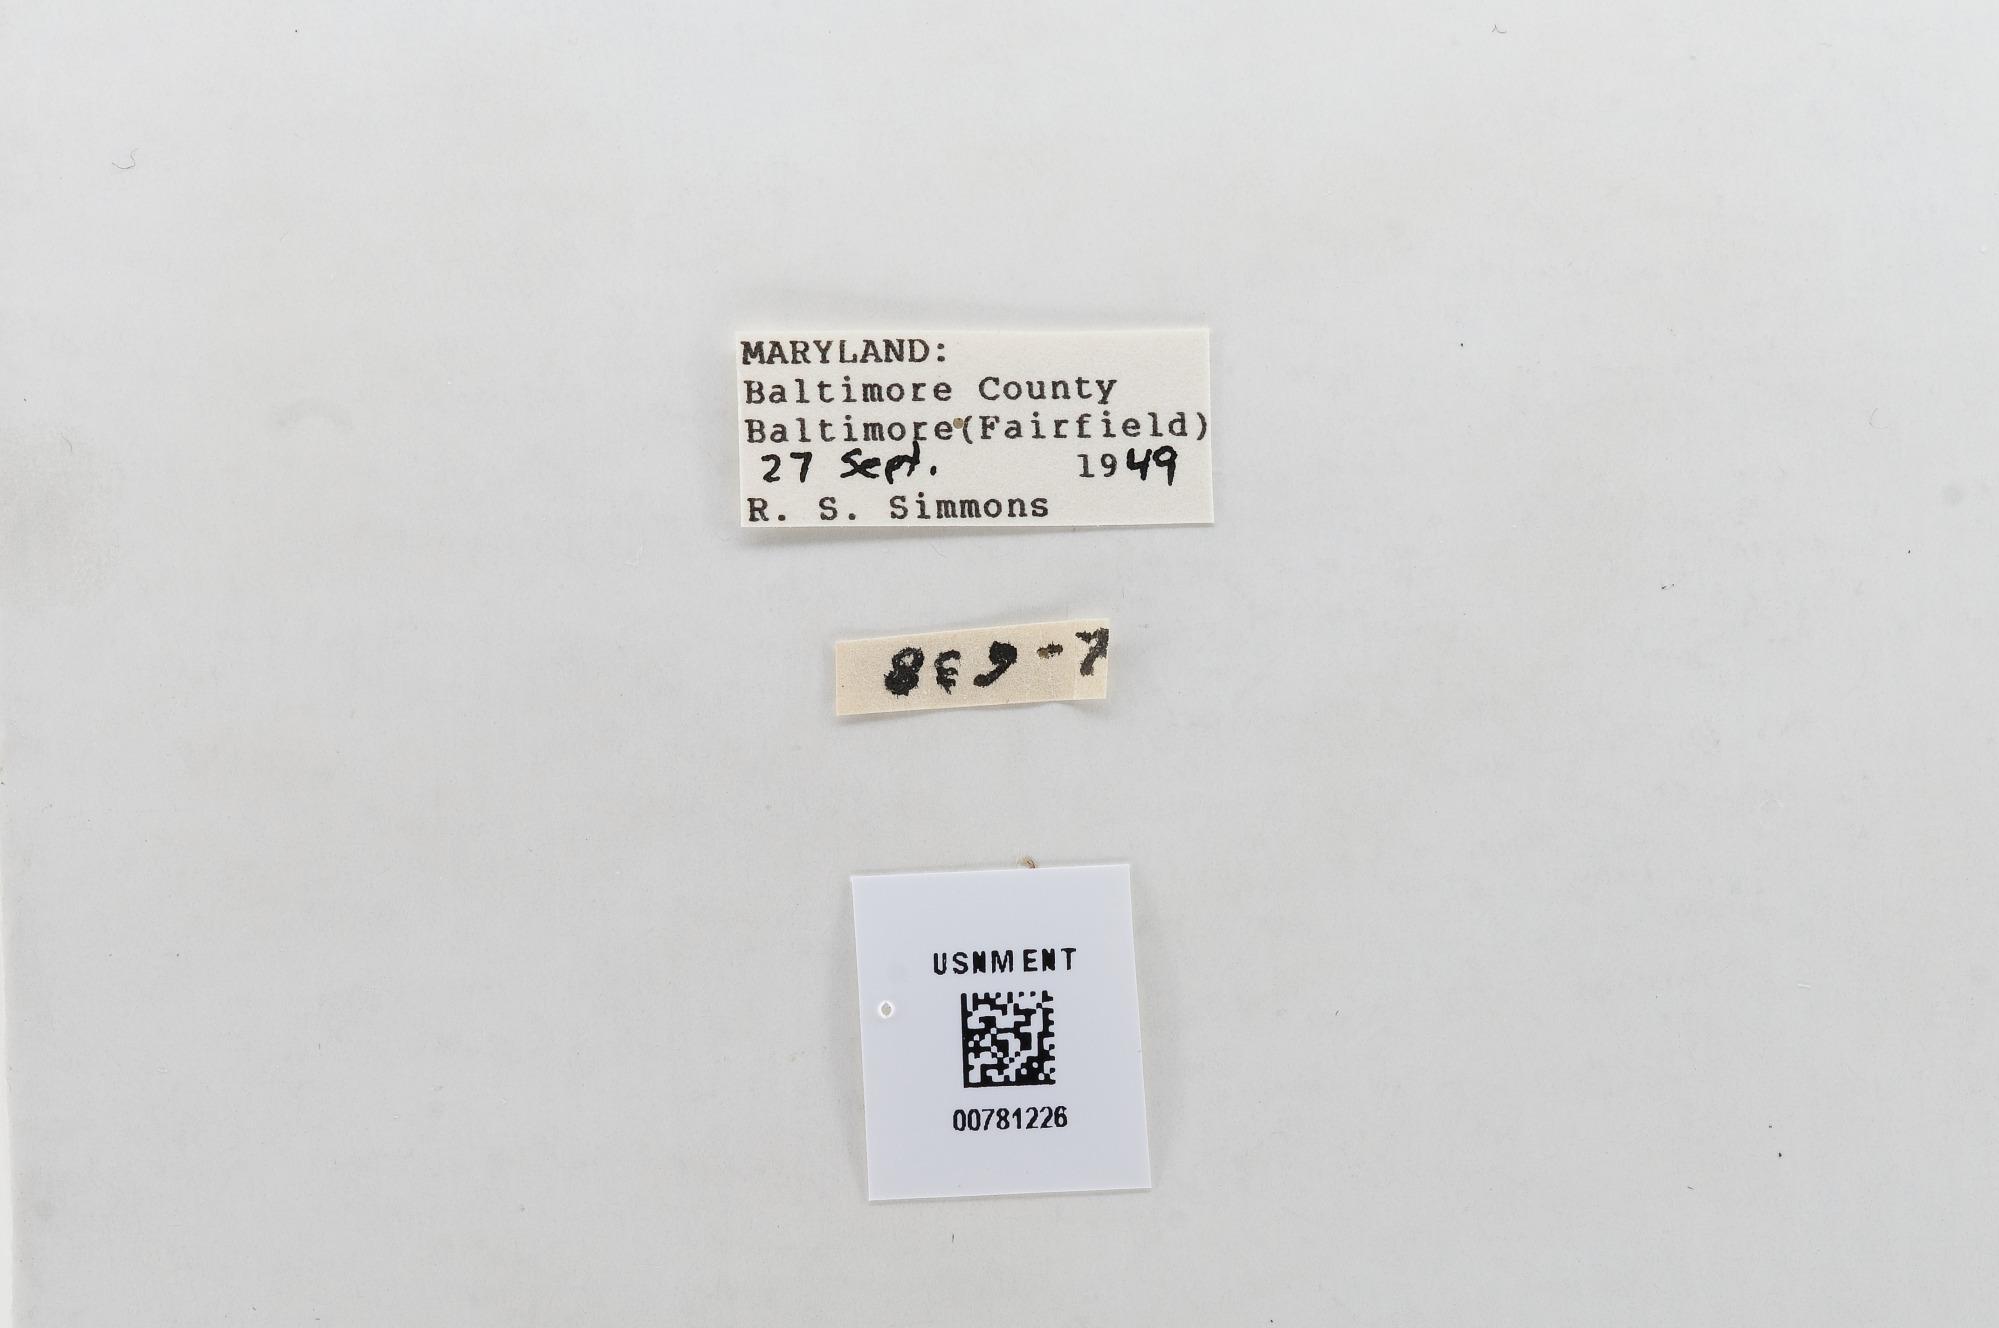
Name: Pyrisitia lisa
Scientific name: Pyrisitia lisa
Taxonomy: Animalia, Arthropoda, Hexapoda, Insecta, Lepidoptera, Pieridae, Coliadinae